March Across the Belts

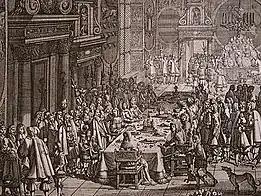
Celebration in Frederiksborg Castle to the Treaty of Roskilde. Painting (1658) by Erik Dahlbergh.

The final negotiations took place in Roskilde, and on 26 February, the final peace treaty was signed in Roskilde Cathedral. The Swedish military advantage was massive, and Swedish troops occupied almost all of Denmark. But at the same time, Charles X Gustav was in a hurry to make peace before other states intervened to aid Denmark. Therefore, the Swedish conditions were reduced step by step. The result was still a disaster for Denmark, which was forced to cede the provinces of Blekinge, Bornholm, Bohuslän, Scania and Trøndelag, and its claims to Halland under the Second Treaty of Brömsebro. Further conditions included heavy war reparations to the Swedish state, Danish renunciation of all anti-Swedish alliances, and Danish provision of troops and warships to serve Charles X Gustav in his broader wars.